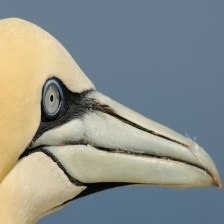
Species: NORTHERN GANNET
Scientific name: MORUS BASSANUS